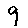
Label: 9